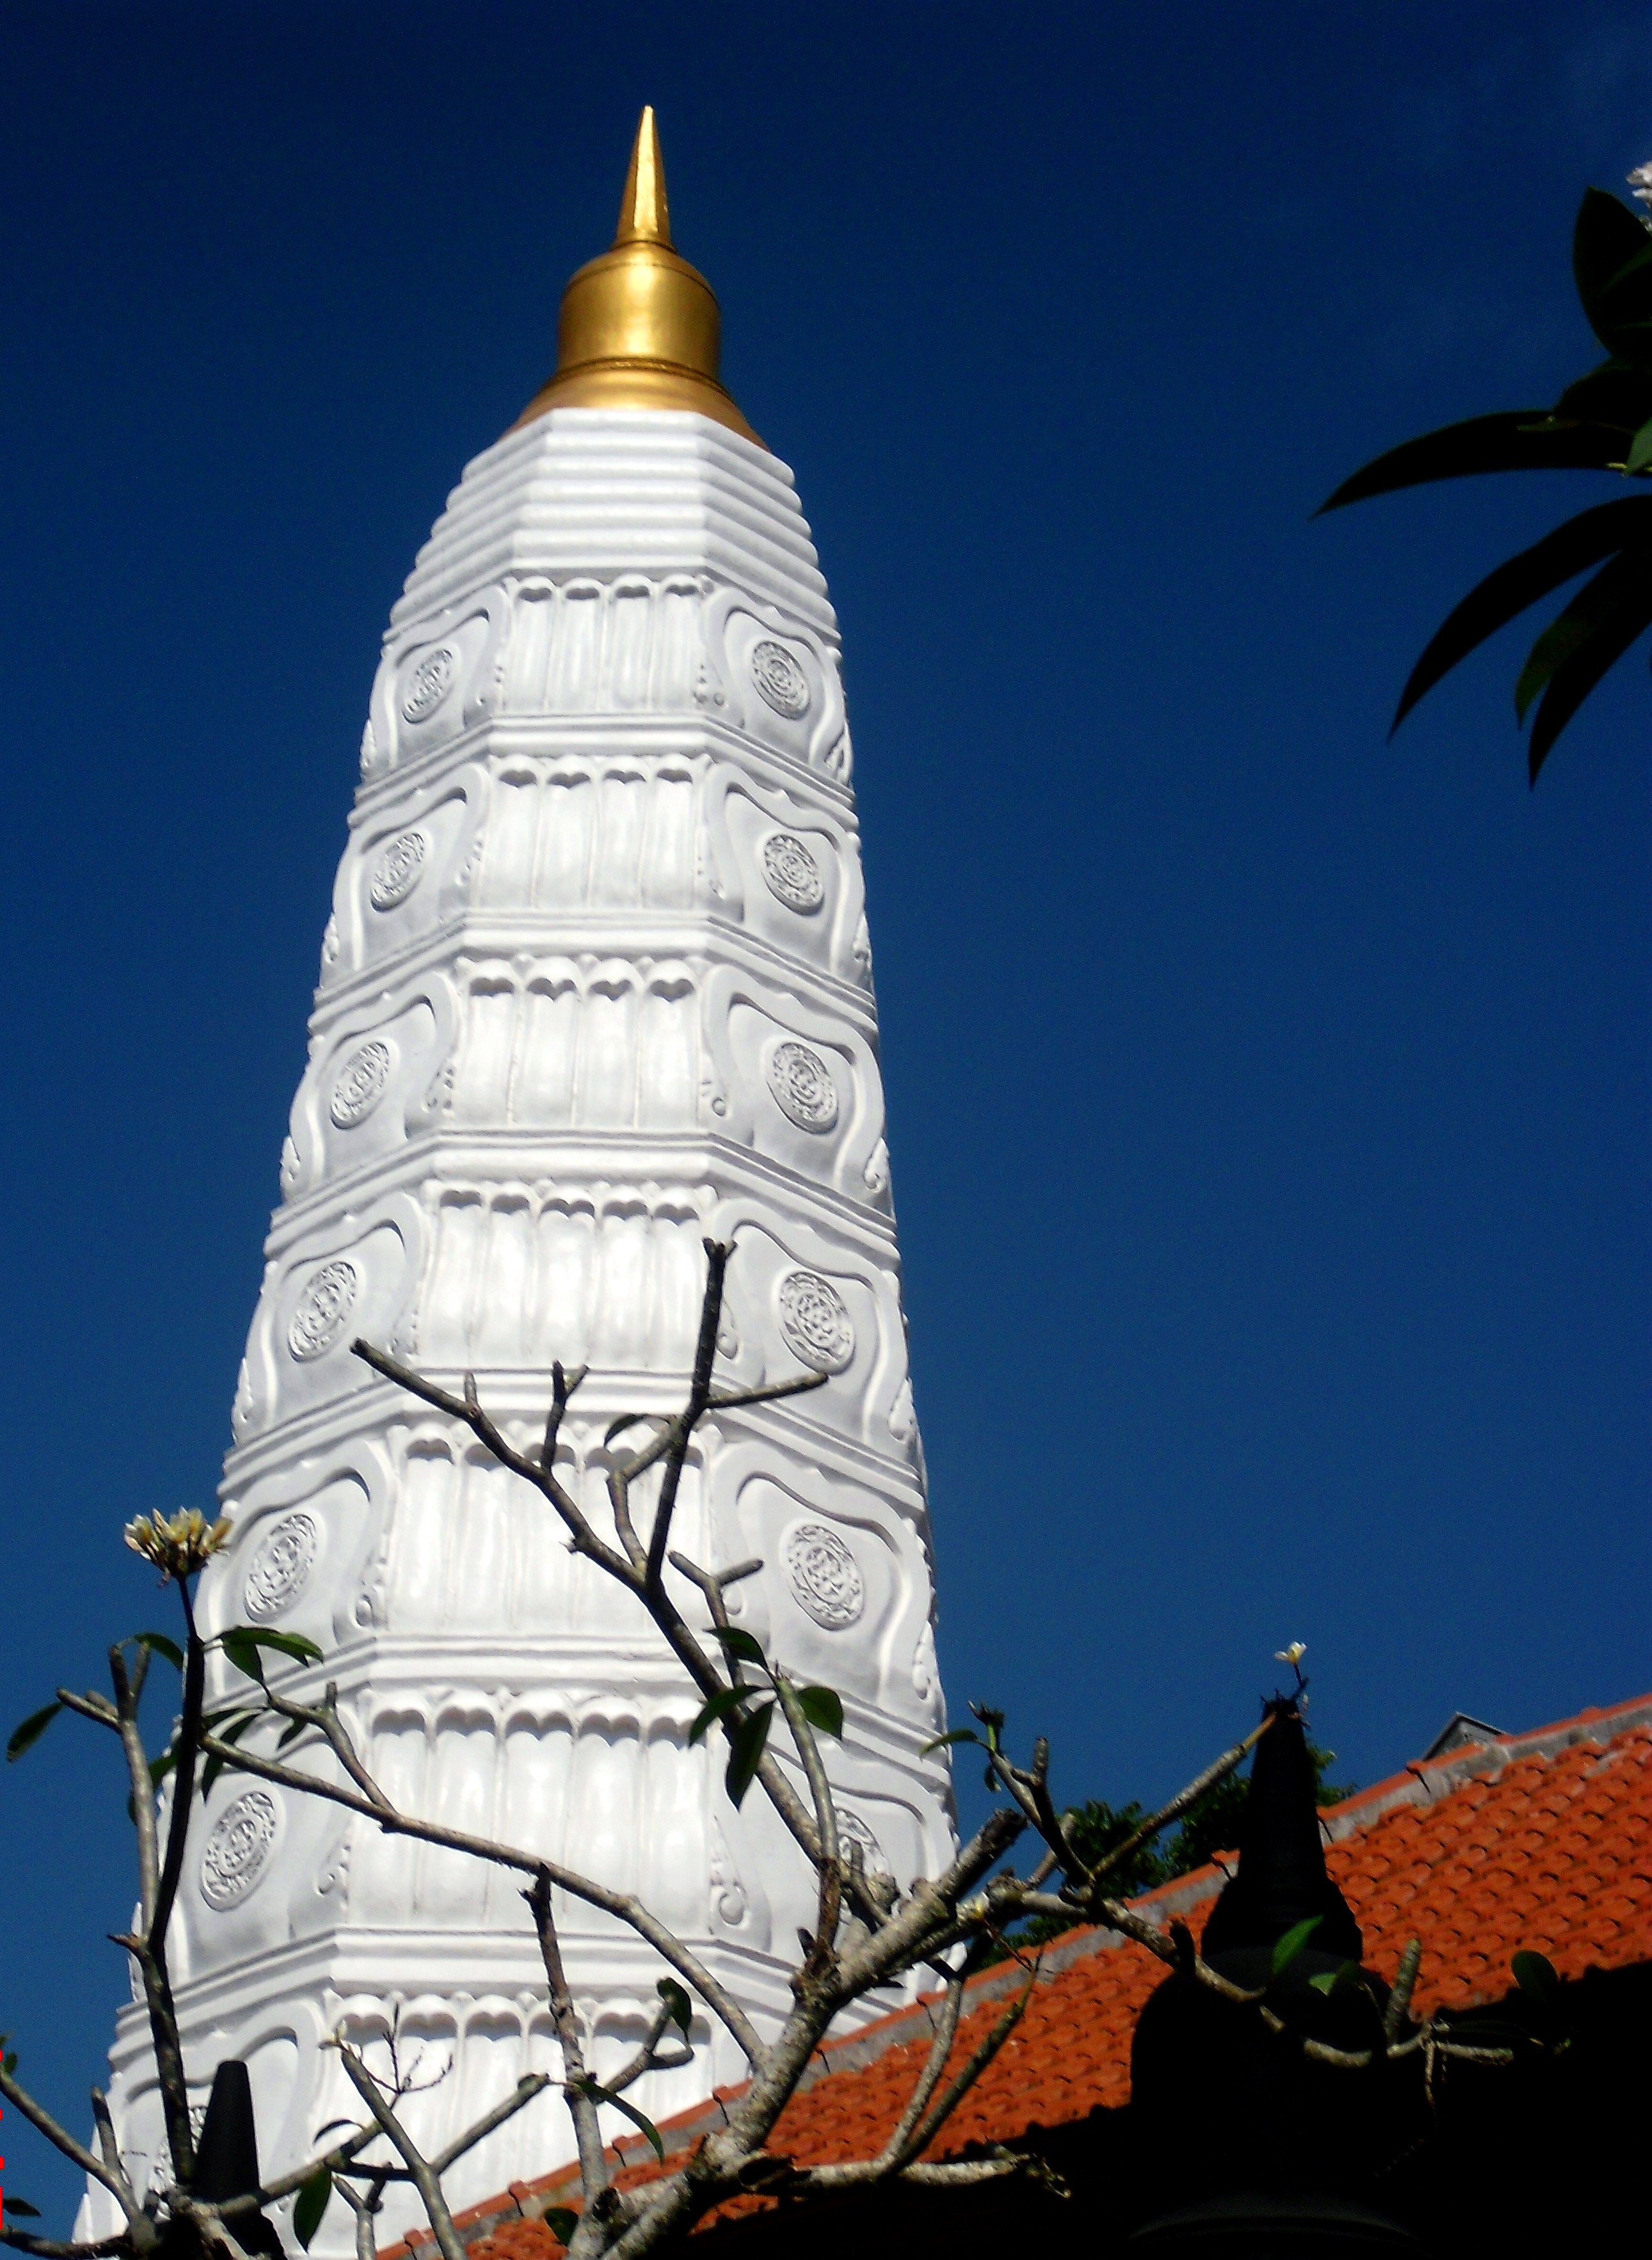
sky, skyscraper, asian, tower, buddhism, landmark, spire, steeple, buddha, dome, indonesia, religon, bali, vihara, gilimanuk, agama budha